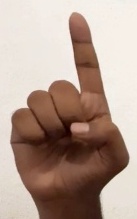
ASL sign: D